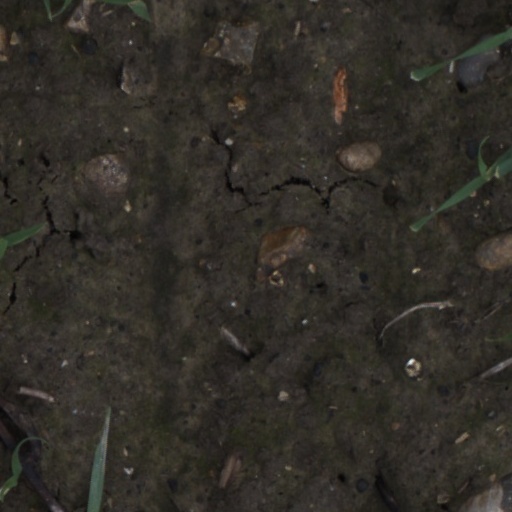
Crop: wheat